Raymond Burr

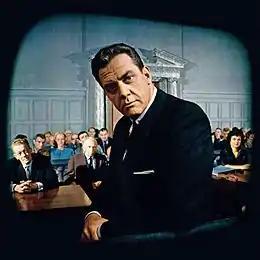
Raymond Burr and (front row, from left) William Talman, Ray Collins and Barbara Hale on the set of "Perry Mason", from the front cover of "Look" magazine (October 10, 1961)

In 1956, Burr auditioned for "Perry Mason", a new CBS-TV courtroom drama based on the highly successful novels by Erle Stanley Gardner. Efrem Zimbalist, Jr. had already been tentatively cast as Perry Mason. Burr told associate producer Sam White, "If you don't like me as Perry Mason, then I'll go along and play the part of the district attorney, Hamilton Burger." Executive producer Gail Patrick Jackson had been impressed with Burr's courtroom performance in "A Place in the Sun" (1951), and she told Burr that he was perfect for Perry Mason but at least overweight. He went on a crash diet over the following month; he then tested as Perry Mason and was cast in the role. While Burr's test was running, Gardner reportedly stood up, pointed at the screen, and said, "That's Perry Mason." William Hopper also auditioned as Mason, but he was cast instead as private detective Paul Drake. The series also starred Barbara Hale as Della Street, Mason's secretary, William Talman as Hamilton Burger, the district attorney who loses nearly every case to Mason, and Ray Collins as homicide detective Lieutenant Arthur Tragg.